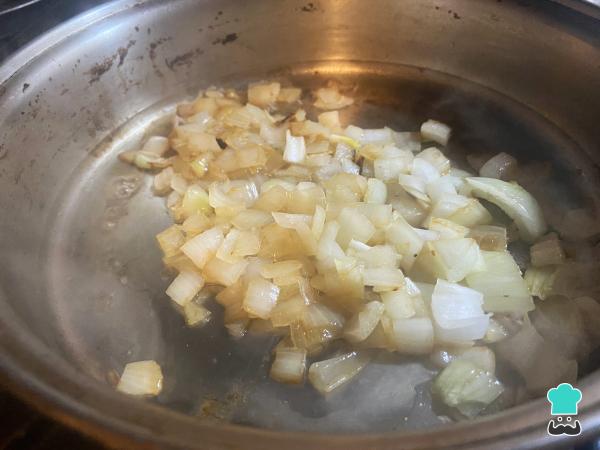
Para empezar con la receta de las empanadas de verdura y choclo, primero pela y pica la cebolla para saltearla en una sartén con una cucharadita de aceite. Cuando esté transparente, baja el fuego al medio y agrega una cucharada de agua caliente para evitar que se pegue, pero no demasiada como para que hierva. Continúa agregando agua siempre que sea necesario hasta que esté caramelizada.